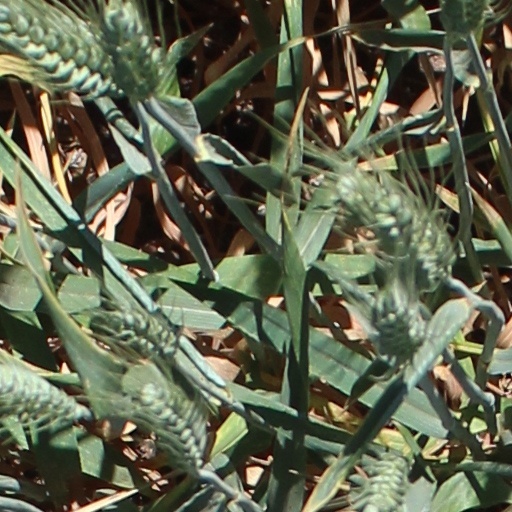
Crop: wheat